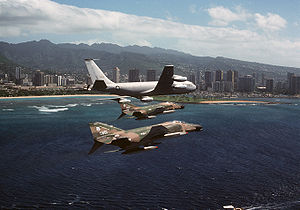
Phoenix Sky Harbor International Airport / Militærfaciliteter
En Arizona ANG KC-135A med to Hawaii ANG F-4C i 1979.
Phoenix Sky Harbor International Airport er en international lufthavn, beliggende 5 kilometer fra businessdistriktet i Phoenix, Maricopa County, Arizona, USA. Lufthavnen er Arizonas største og travleste, og er hub for US Airways og Southwest Airlines. I 2010 betjente lufthavnen 38.554.530 rejsende, hvilket gør lufthavnen til den 9. travleste i USA og den 24. travleste i verden. Dagligt håndterer lufthavnen 1.252 fly og mere end 675 tons gods. Lufthavnen er forbundet med resten af Phoenix med METRO Light Rail, bus og veje. En people mover, PHX Sky Train, er under opførelse og forventes at åbne i 2015. Det er planlagt at PHX Sky Train vil forbinde 44th St/Sky Harbor Station med de øvrige terminaler i lufthavnen.